Chichester Harbour

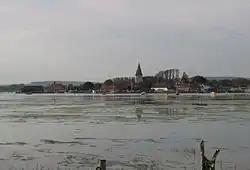

The harbour has diverse habitats, including intertidal mudflats, shingle, saltmarsh, sand dunes, marshes and woodland. The mudflats provide feeding grounds for internationally important numbers of ringed plovers, grey plovers, redshanks, black-tailed godwits, dunlins, sanderlings, curlews and greenshanks. There are geologically important sand dunes and shingles at East Head and east of Langstone.